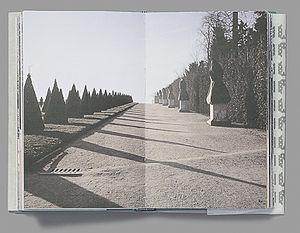
Livre d'artiste ""La promenade du roi"""
Izet Sheshivari, né à Genève le 11 août 1981, est un artiste, éditeur, graphiste et commissaire d'exposition suisse. Il est le fondateur des éditions Boabooks, créées en septembre 2007 et spécialisées dans la publication de livres d'artistes. Il vit et travaille à Genève.